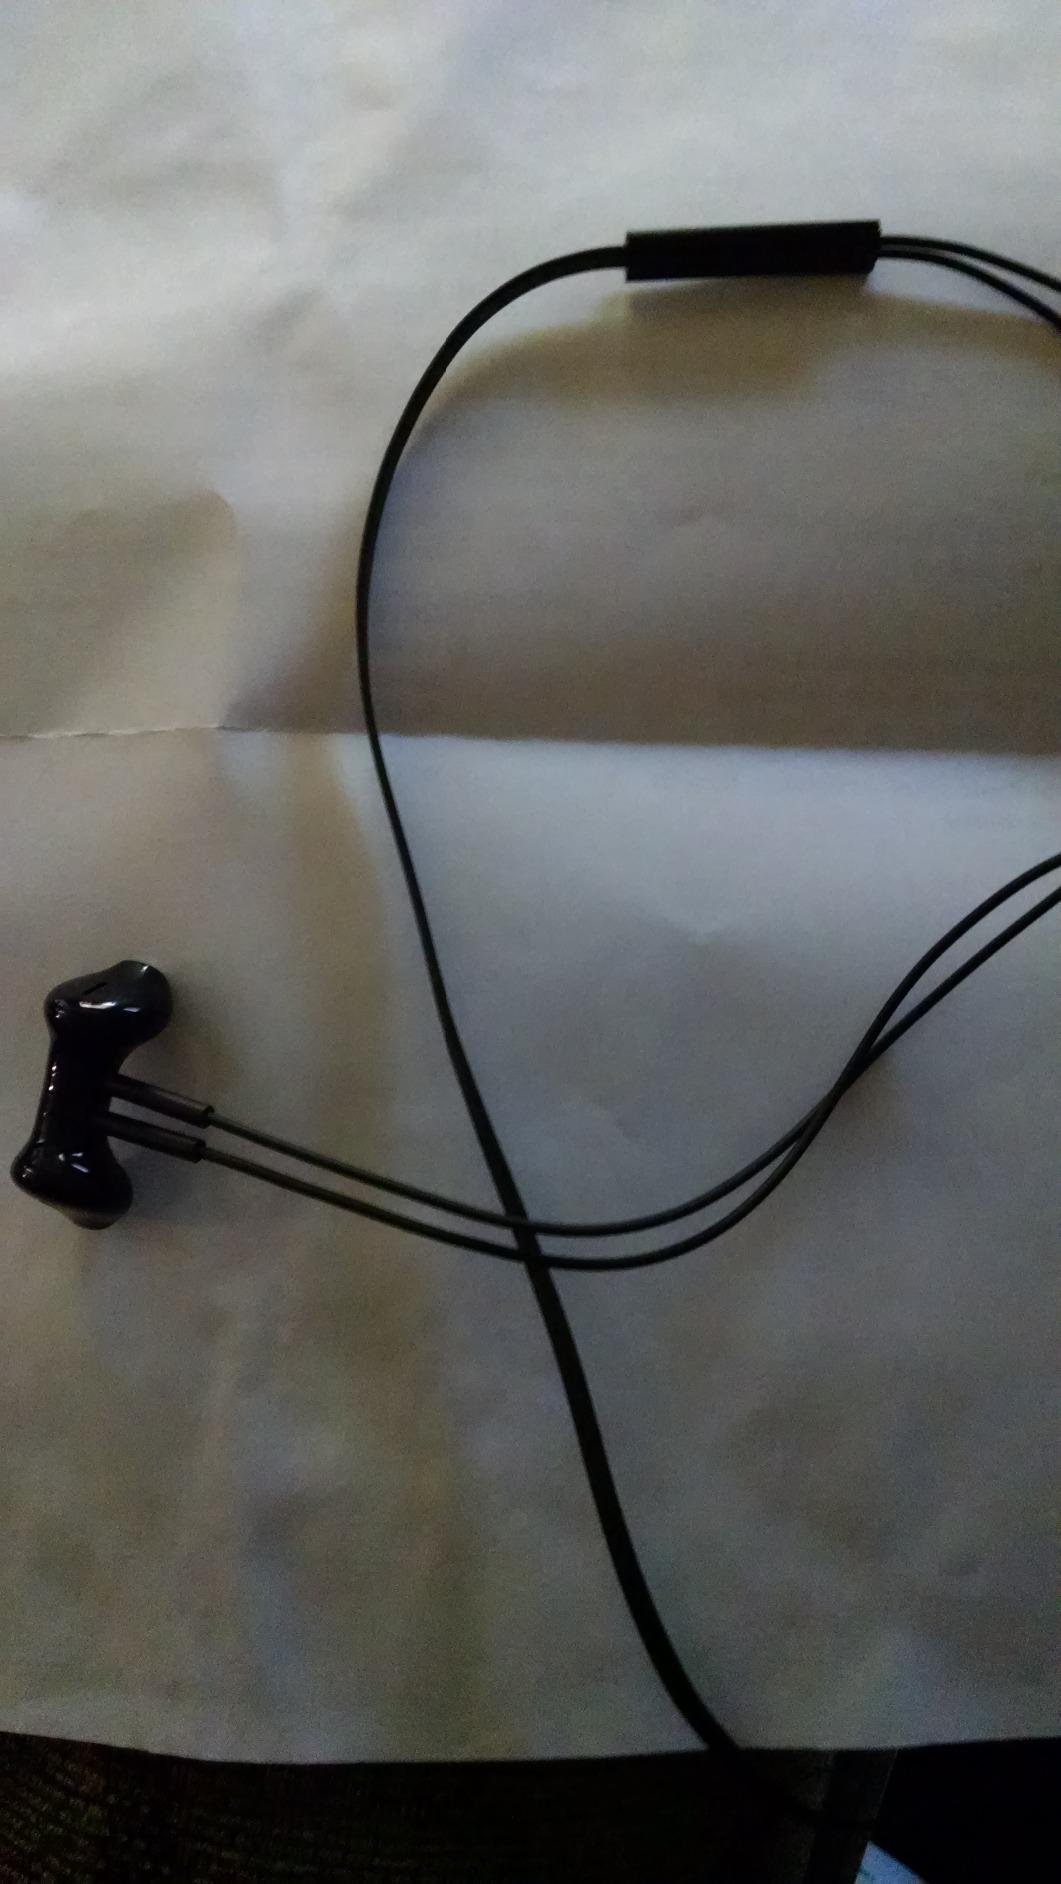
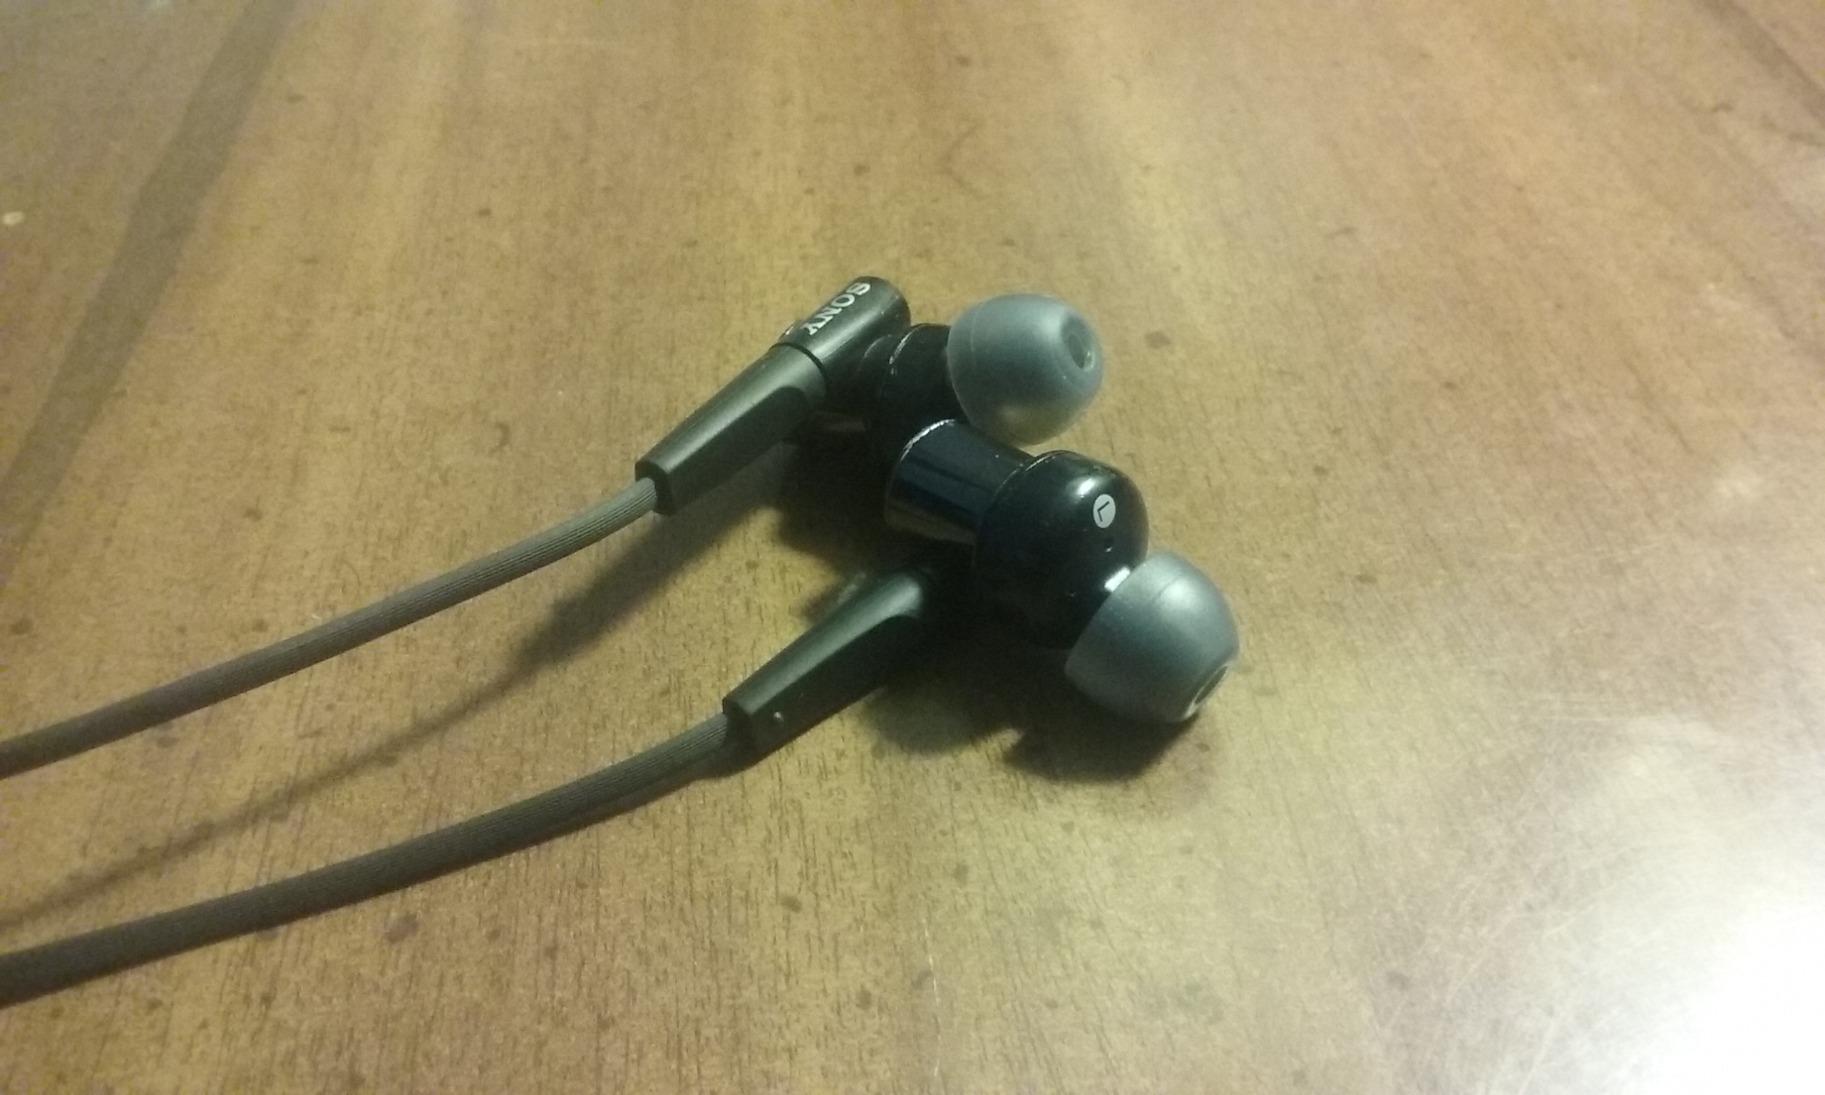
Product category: headphones
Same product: no